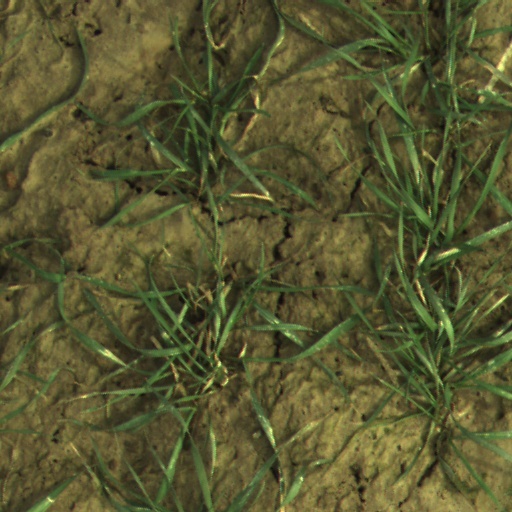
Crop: wheat